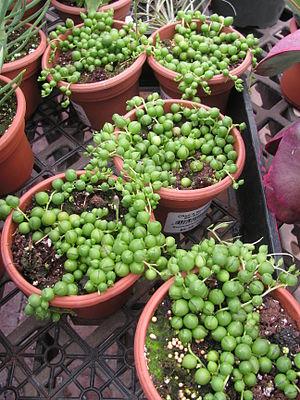
Senecio rowleyanus ou Kleinia rowleyana est une plante à fleurs vivace et succulente, à tiges rampante, de la famille des Asteraceae.